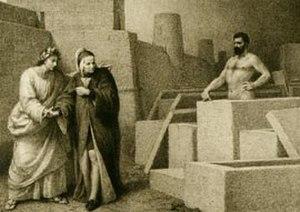
Francesco Scaramuzza est un peintre italien qui fut actif au XIXᵉ siècle, célèbre pour avoir illustré entièrement l'œuvre majeure de Dante Alighieri, La Divine Comédie.